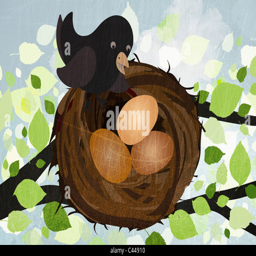
a bird in a nest with eggs